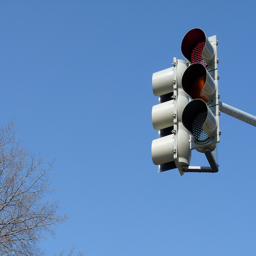
The traffic light is clearly visible for us to see.
A couple of traffic lights near a tree.
a street light and tree beneath a bright blue sky
A white street light is seen against a clear blue sky.
The stoplight in the sky has turned to rend.